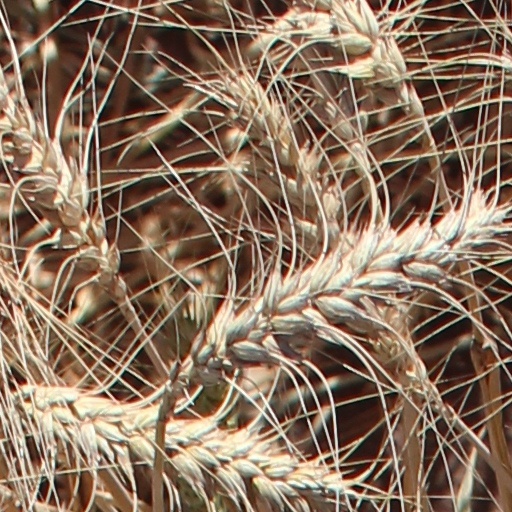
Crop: wheat